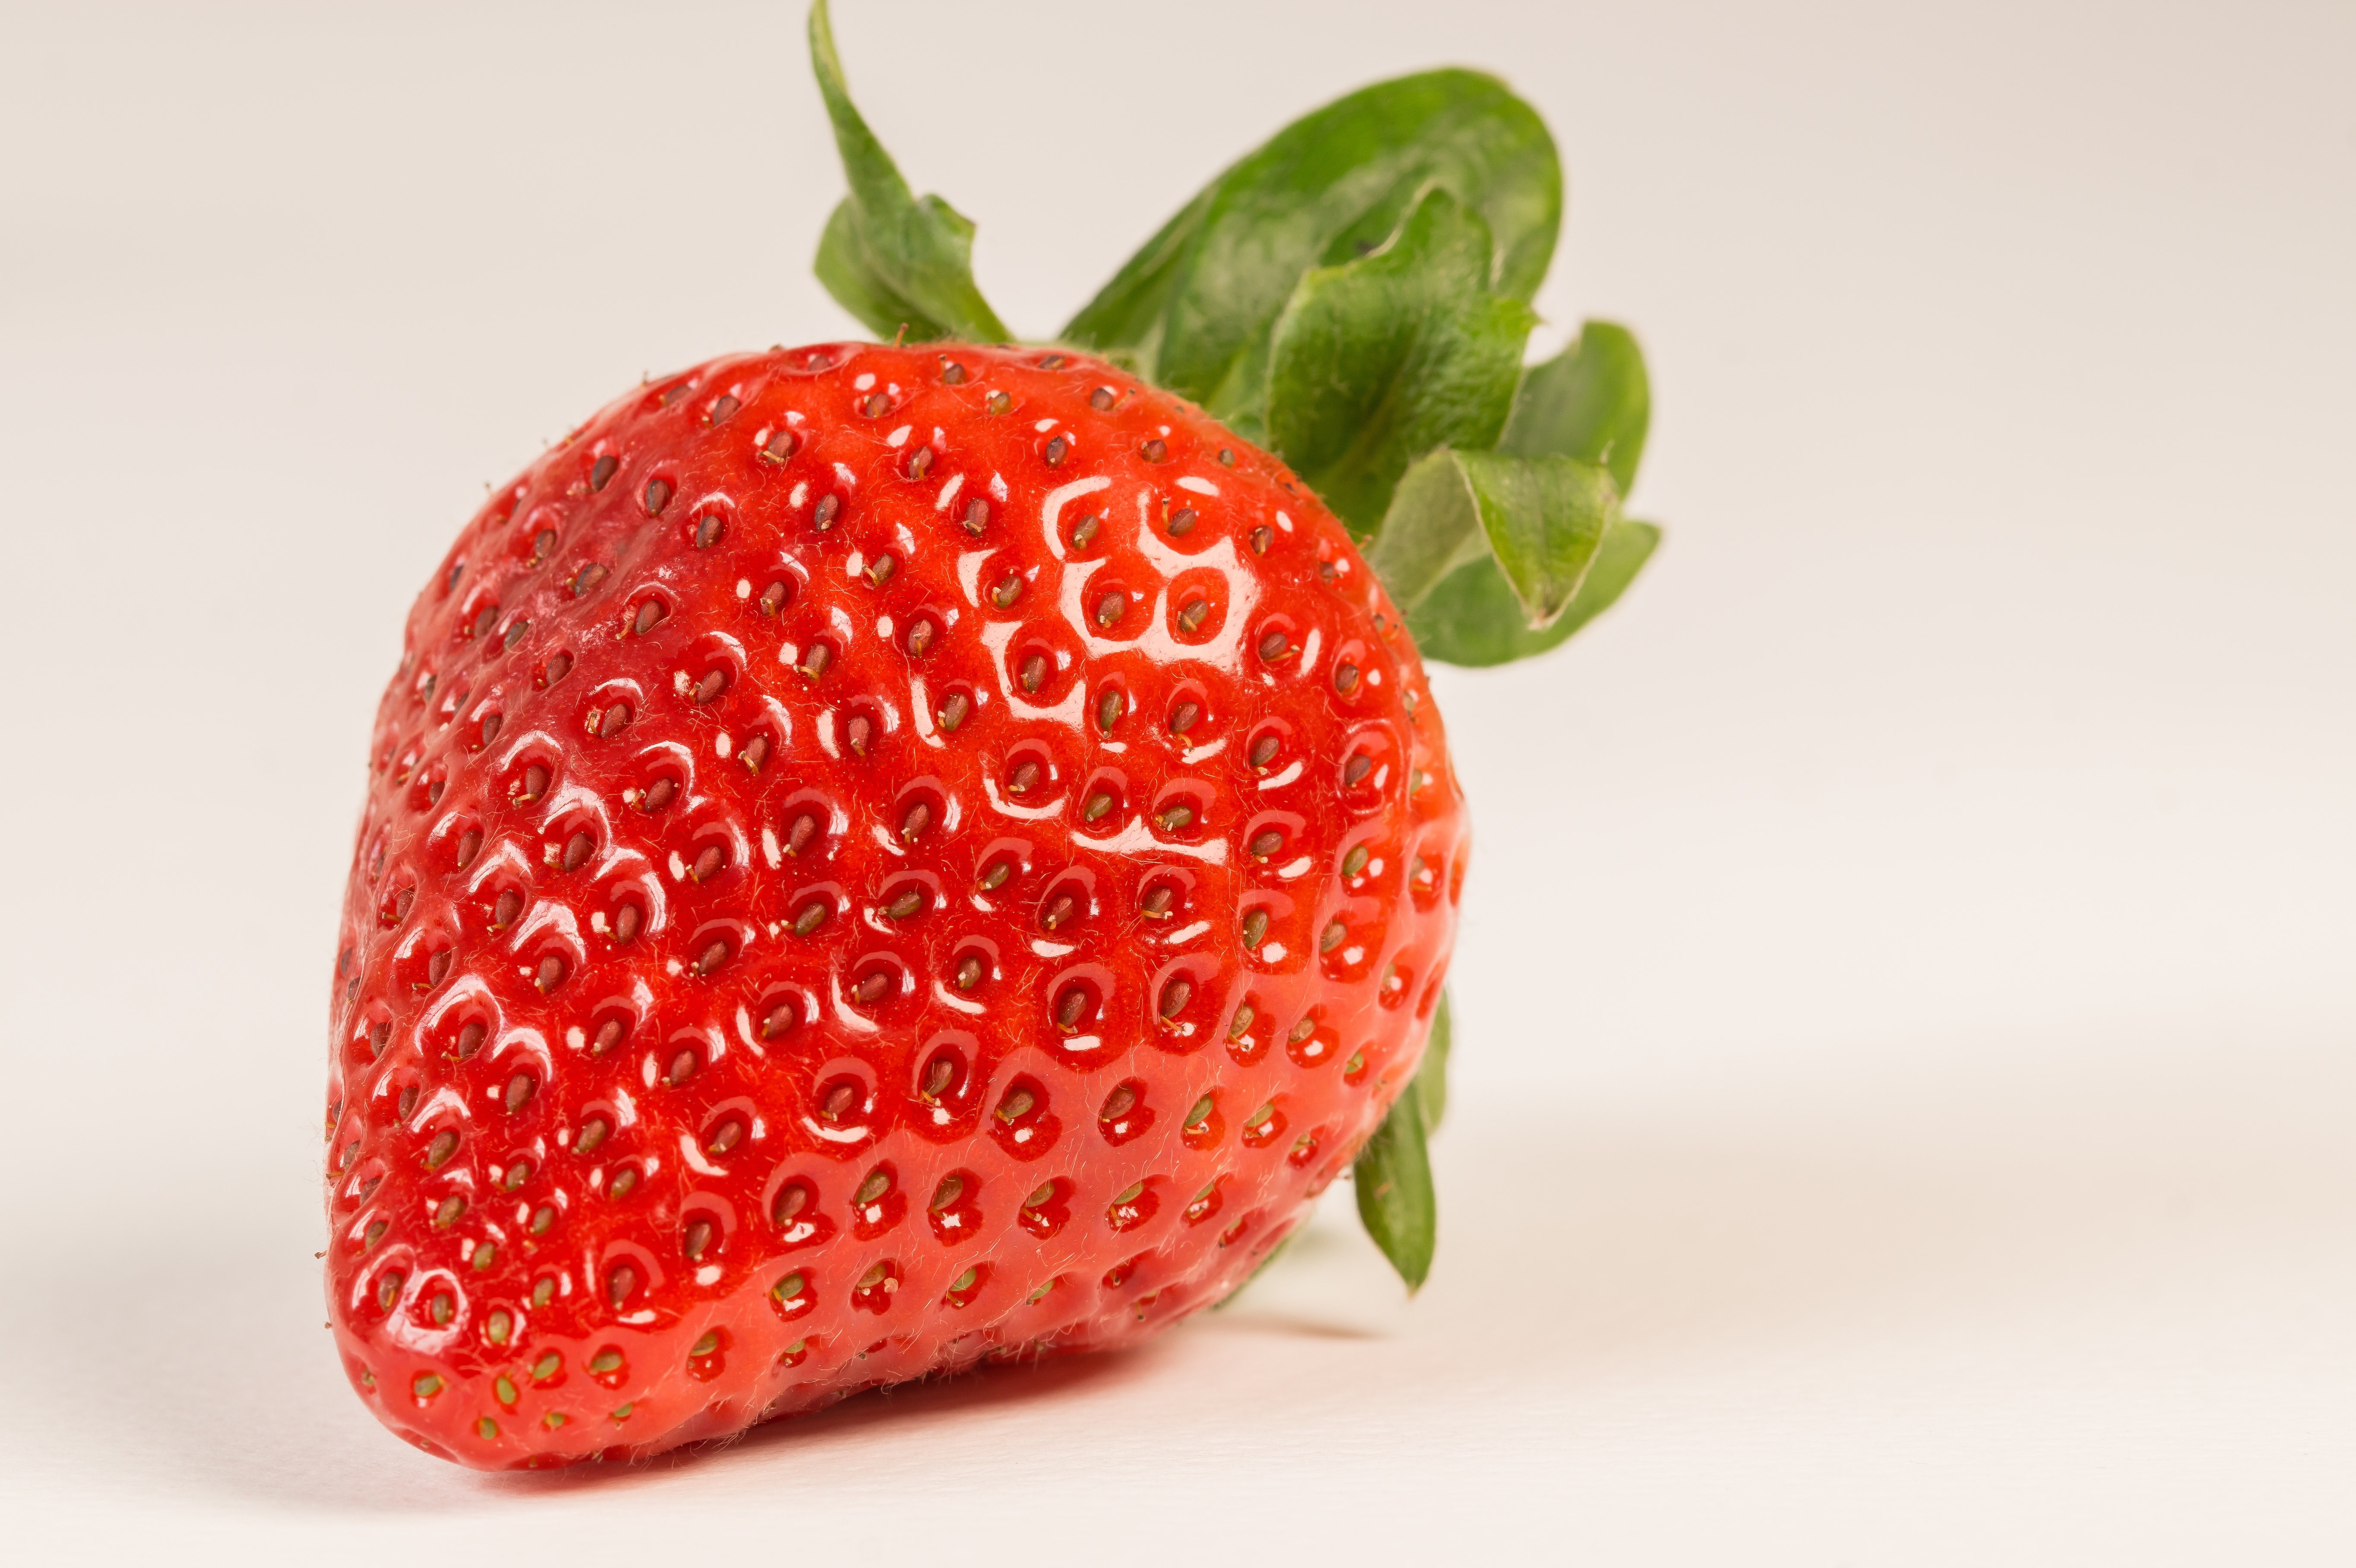
strawberry, natural foods, strawberries, fruit, produce, food, superfood, diet food, accessory fruit, macro photography, frutti di bosco, still life photography, local food